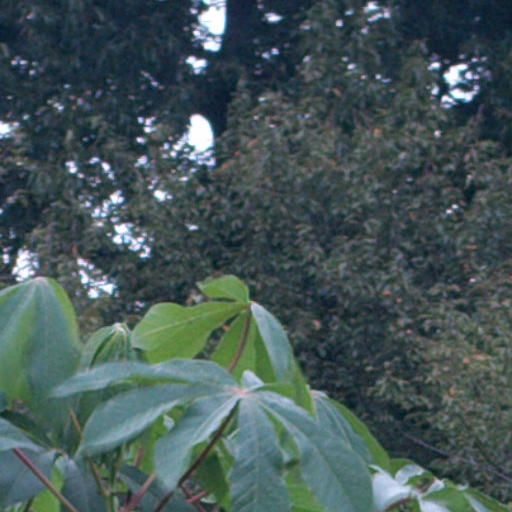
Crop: cassava